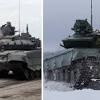
Label: Tank